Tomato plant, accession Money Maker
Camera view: horizontal (90 deg, fisheye); turntable rotation: 60 degrees
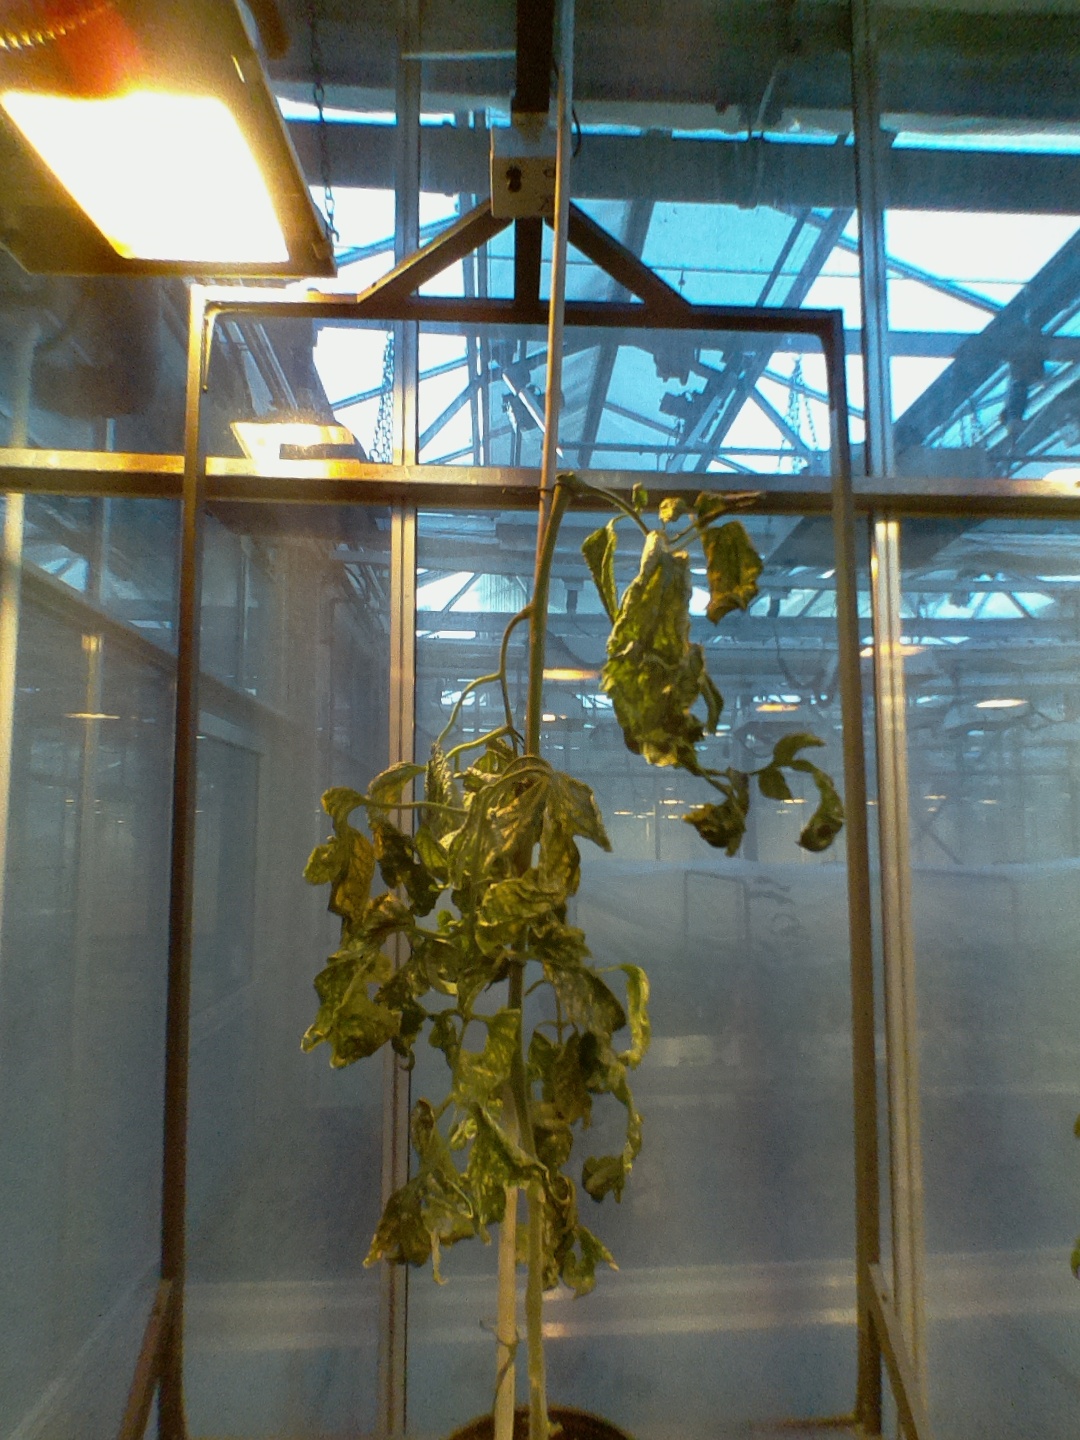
BBCH growth stage 52: 2 inflorescences visible